Patrick Hughes (cricketer)

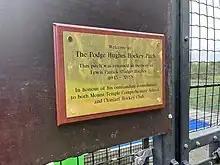
Podge Hughes Hockey Pitch Plaque at Mount Temple School / Clontarf Hockey Club

Hughes died on 19 February 2022, at the age of 78. His cousin Alan also represented Ireland at cricket. In February 2023, the hockey pitch in Mount Temple School was renamed in his memory, in partnership with Clontarf Hockey Club.